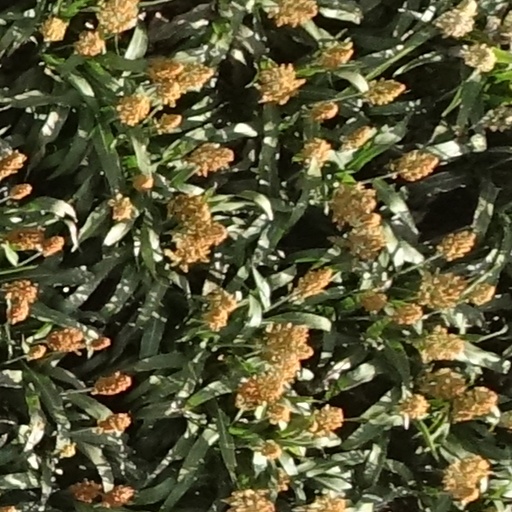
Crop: sorghum